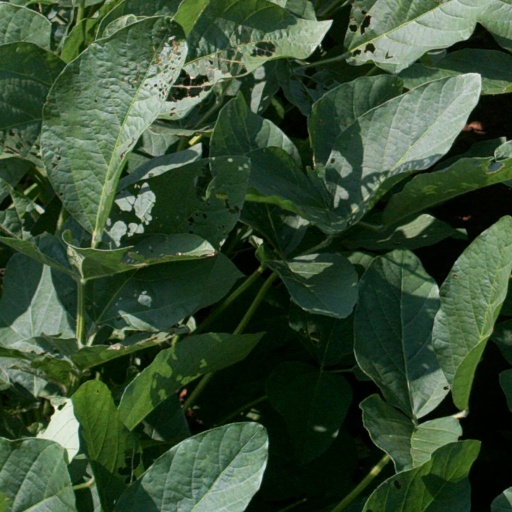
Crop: soybean